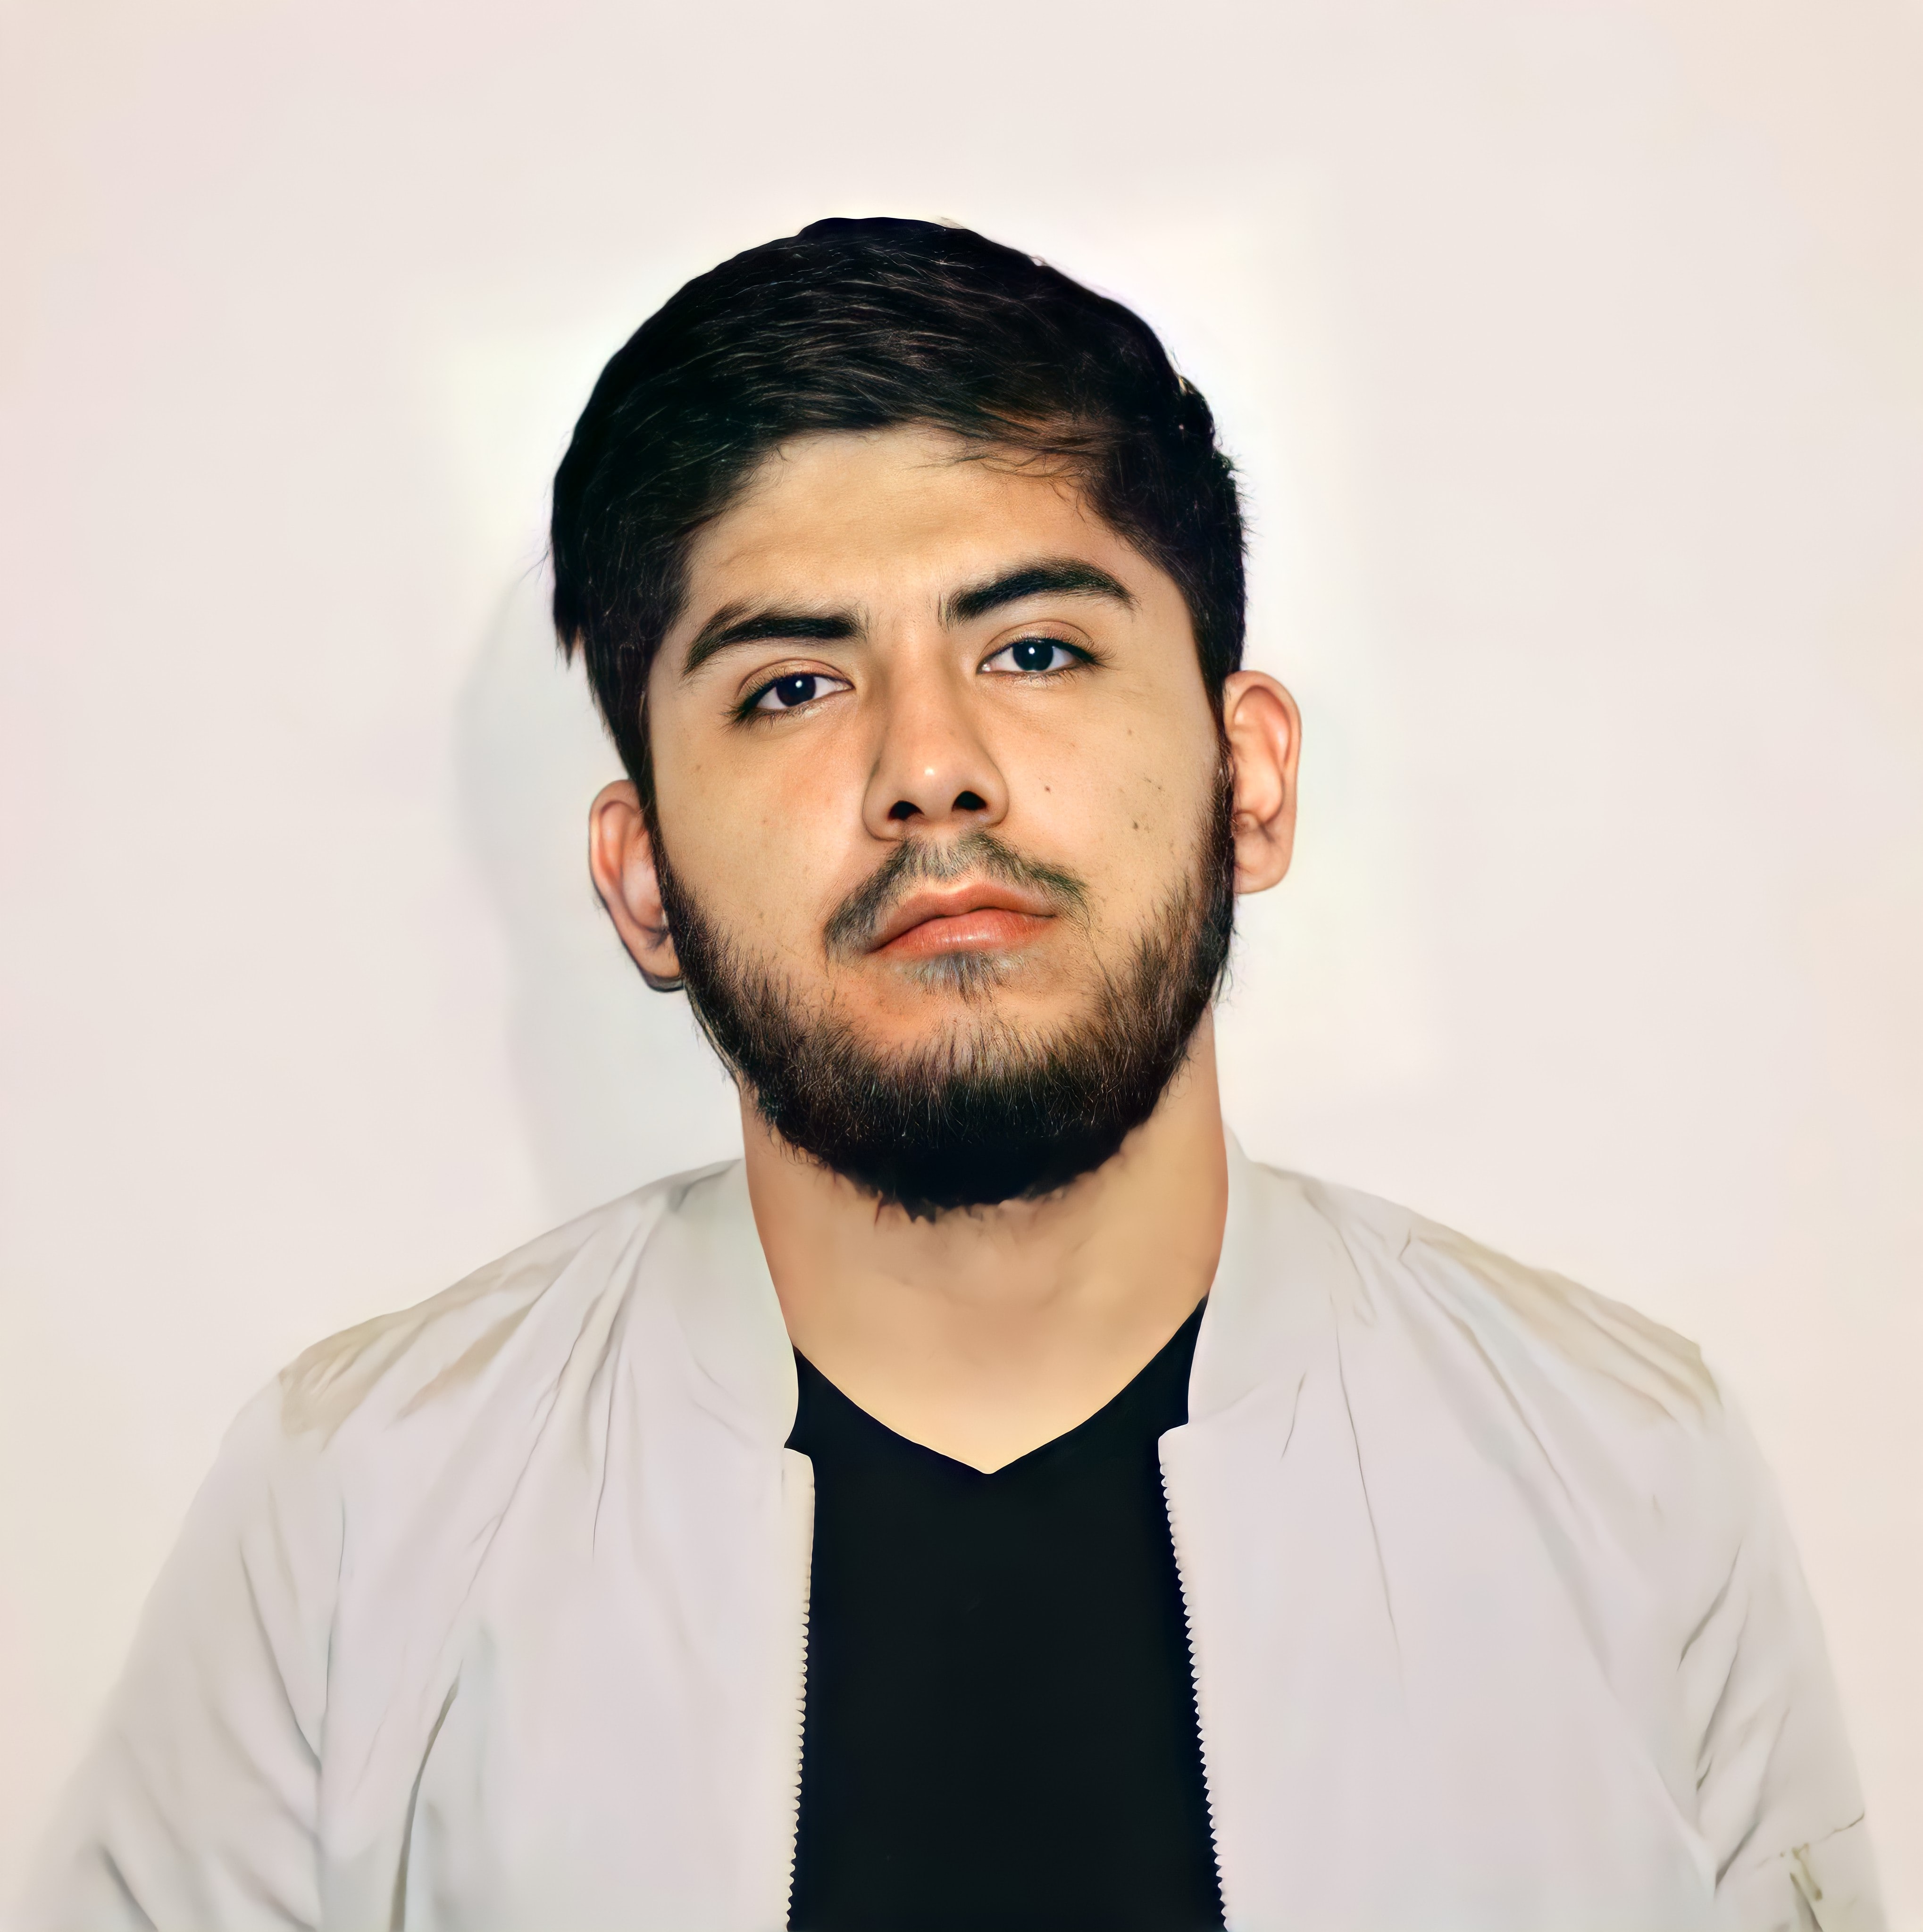
cute, boy, beautiful, mexican, hair, forehead, chin, hairstyle, eyebrow, facial expression, beard, dress shirt, neck, jaw, sleeve, facial hair, gesture, eyelash, collar, No expression, black hair, moustache, blazer, tie, formal wear, throat, white collar worker, fashion accessory, button, chest, portrait photography, portrait, top